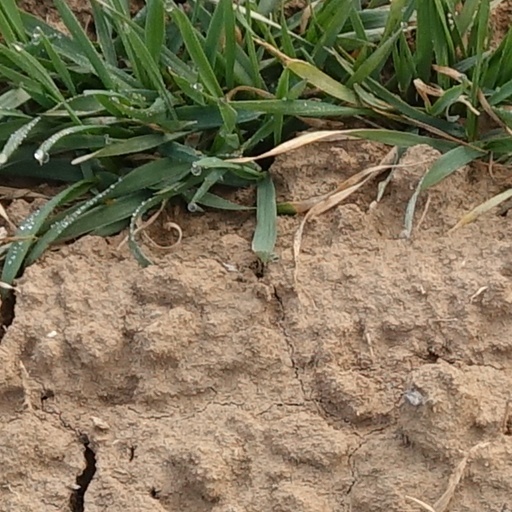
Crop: wheat